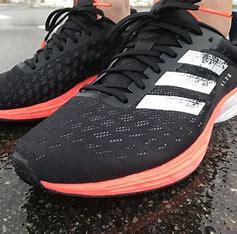
Brand: Adidas
Model: SL20